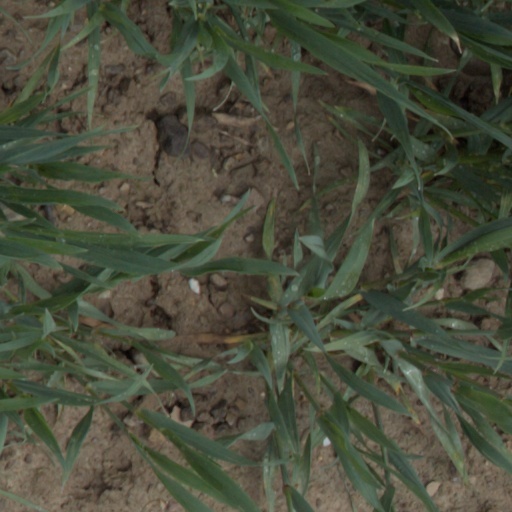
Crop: wheat